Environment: real
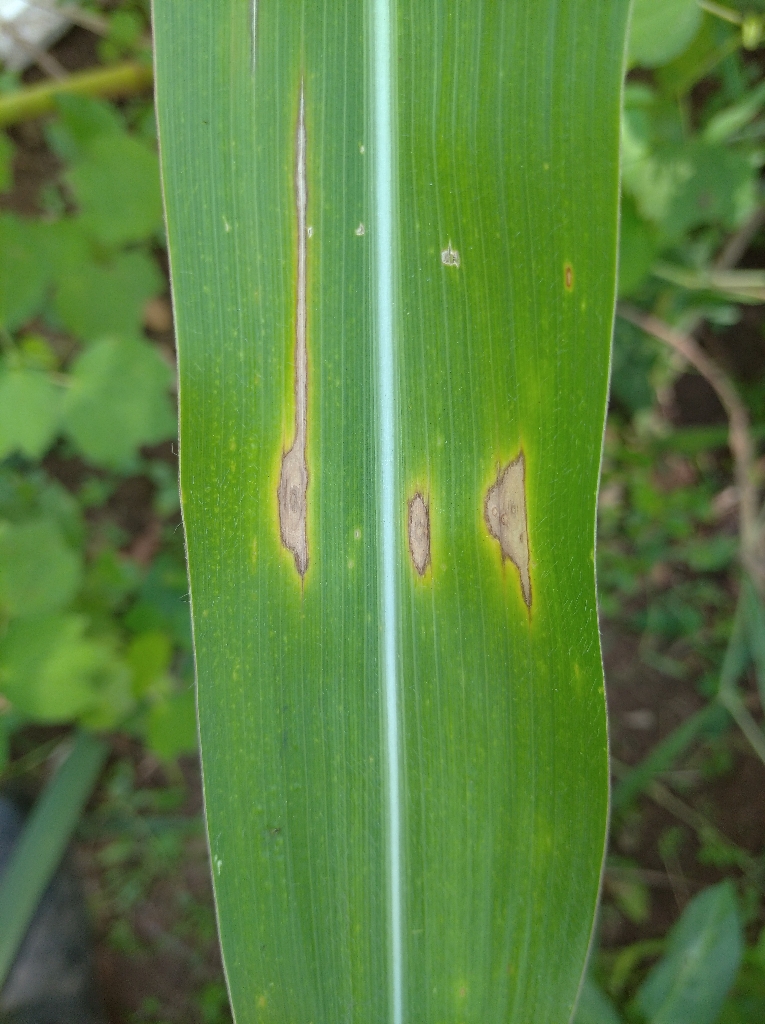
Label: northern_corn_leaf_blight